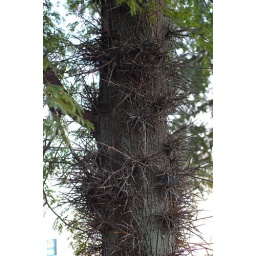
A tree on the property of a bakery plant in Indianapolis.